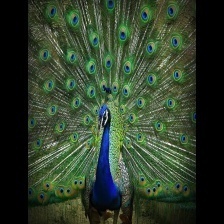
Species: PEACOCK
Scientific name: PAVO CRISTATUS